Thung Sin Nio

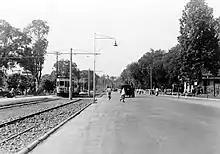
Salemba, Batavia circa 1940

After graduating in medicine in 1938, Thung returned to Batavia and on 13 September opened a private practice catering to women and children in her family home in the Salemba neighborhood. Modeling a child care course on those she had encountered in the Netherlands, Thung held classes for mothers, undertaking regular health checks on their children. Simultaneously, she published articles advocating for women's suffrage and about women's issues in magazines such as "Fu Nu Tsa Chih"; "Fu Len", founded by Ong Pik Hwa; "Maandblad Istri", a Sino-Malay publication founded by Njonja Tjoa Hin Hoei; and the newspaper "Sin Po". Her articles in "Maandblad Istri", on whose board she served, typically provided medical advice on child care and nutrition or addressed education for women.